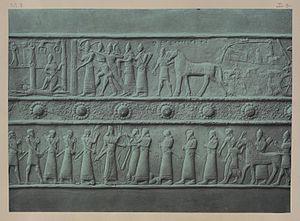
Balawat est un site archéologique du nord de l'Irak, situé à l'est de Mossoul, qui correspond à l'ancienne ville assyrienne d'Imgur-Enlil.